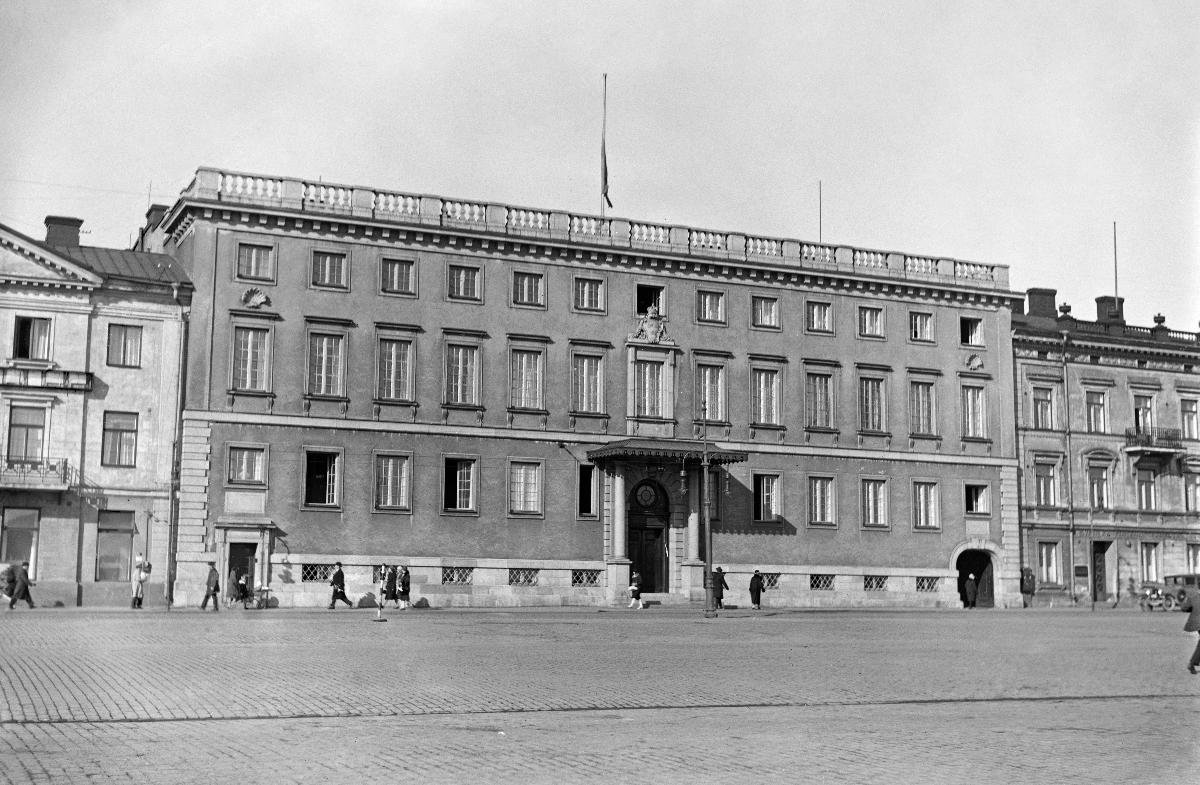
Ruotsin suurlähetystö
Sveriges ambassad; Embassy of Sweden
sisällön kuvaus: Ruotsin suurlähetystö Helsingissä 1930. content description: The Swedish Embassy in Helsinki 1930. innehållsbeskrivning: Sveriges ambassad i Helsingfors 1930.
Kuvaaja: Sundström, Hugo, kuvaaja
Vuosi: 1930
Paikka: Suomi, Uusimaa, Helsinki
Aiheet: arkkitehtuuri; rakennukset; ulkokuva; lähetystöt; HBL; architecture; buildings; exterior; embassies; arkitektur; byggnader; exteriör; ambassader; beskickningar